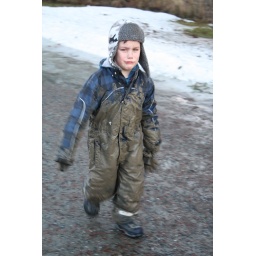
angry with his mother that he wasn't aloud in the car and had to walk home